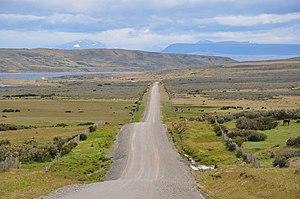
À la fin du XIXᵉ siècle et au début du XXᵉ siècle, l'élevage de moutons se développe à travers les prairies de Patagonie faisant des régions du sud de l'Argentine et du Chili l'une des principales zones de production de viande ovine. Le développement de l'élevage de moutons attire des milliers d'immigrants de l'archipel de Chiloé et d'Europe en Terre de Feu. Cet élevage de moutons en Patagonie se concentre, à ses débuts, sur la production de laine mais la généralisation des réfrigérateurs industriels va permettre l'export de la viande. Outre ses effets sur la démographie et l'activité économique de la Patagonie du Sud, le développement rapide de l'élevage va également bouleverser l'écosystème de la steppe.
Río Verde est une commune du Chili située en Patagonie à l'extreme sud d pays. Elle fait partie de la province de Magallanes, elle-même rattachée à la région de Magallanes et de l'Antarctique chilien.